Phoenix Wright: Ace Attorney – Dual Destinies

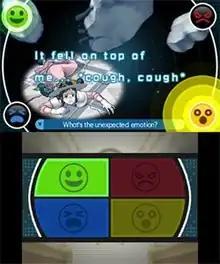
"Dual Destinies" introduces the "mood matrix", where the player searches for conflicting emotions in testimonies. Here, a character experiences happiness (top left) despite being in a stressful situation.

"Dual Destinies" is a visual novel adventure game in which the player takes the roles of three defense attorneys: Phoenix Wright, Apollo Justice, and Athena Cykes. The player aims to solve multiple cases and get their clients declared not guilty, which is how the game's episodes are cleared.